Hetty Taylor shipwreck

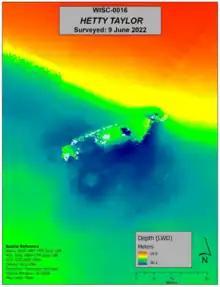
Sonar image of the wreck of "Hetty Taylor", June 9, 2023.

Hetty Taylor was a schooner that sank in Lake Michigan off Sheboygan, Wisconsin, United States. In 2005 the shipwreck site was added to the National Register of Historic Places. It was included within the boundaries of the Wisconsin Shipwreck Coast National Marine Sanctuary in 2021.